Ribble Motor Services

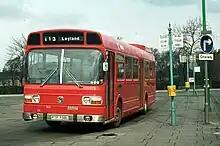
A Ribble Leyland National at Wigan bus station in April 1973

The following May, Barrow Borough Transport was purchased by Stagecoach Ribble, and shortly afterwards, the company's Cumbrian operations based from depots in Kendal, Barrow-in-Furness and Ulverston were transferred to fellow Stagecoach subsidiary CMS Cumberland, leaving Stagecoach Ribble with operations only in Lancashire and Greater Manchester. Stagecoach Ribble went on to acquire the depot and 20 vehicles from the fleet of Lancaster City Transport in 1993, followed by the operations of Hyndburn Transport in 1996.